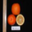
Label: orange